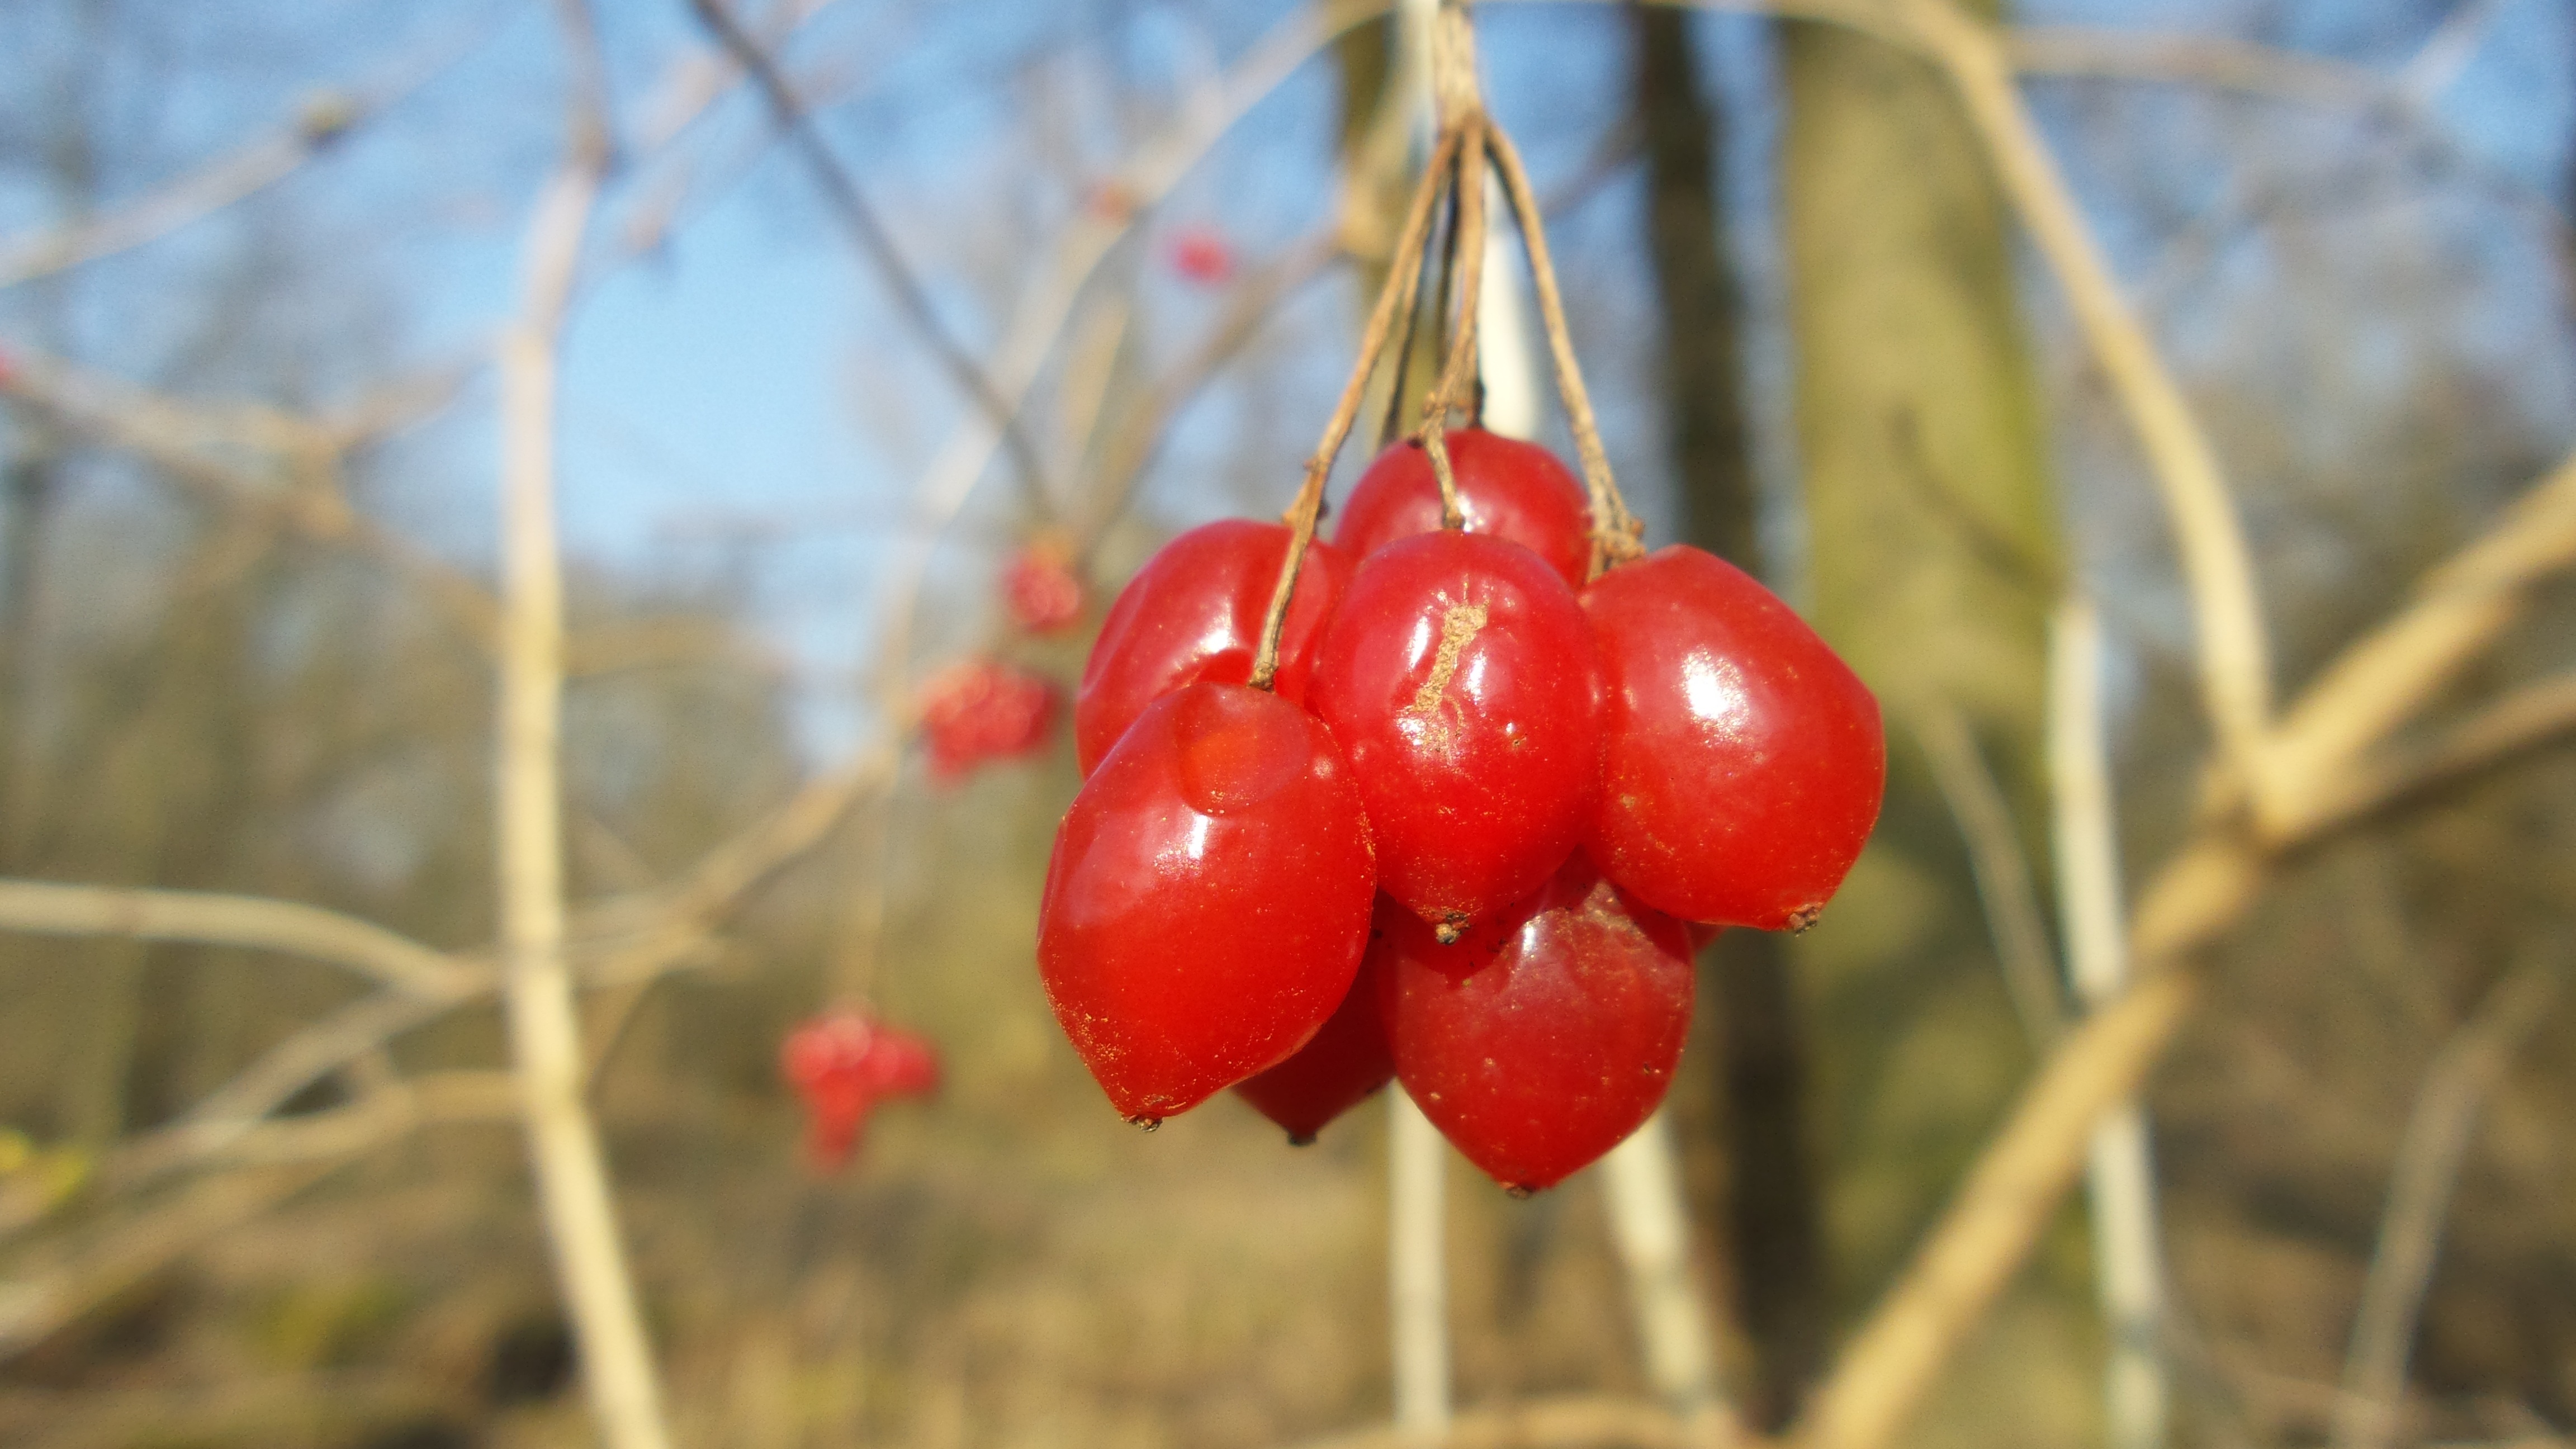
tree, nature, branch, plant, fruit, berry, leaf, flower, bush, food, red, produce, autumn, botany, close, flora, sunny, berries, shrub, branches, rose hip, macro photography, flowering plant, woody plant, land plant